White slavery

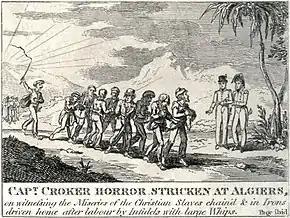
1815 illustration of a group of Christian slaves in Algiers by British artist Walter Croker

According to Robert Davis, between 1 million and 1.25 million Europeans were captured by Barbary pirates and sold as slaves in North Africa and Ottoman Empire between the 15th and 19th centuries. However, to extrapolate his numbers, Davis assumes the number of European slaves captured by Barbary pirates was constant for a 250-year period, stating: